Political positions of Nancy Pelosi

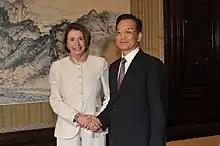
Pelosi with Chinese premier Wen Jiabao during a trip to China in 2009

With regard to Representative Charles Rangel's (D-NY) plan to introduce legislation that would reinstate the draft, Pelosi said she did not support it.